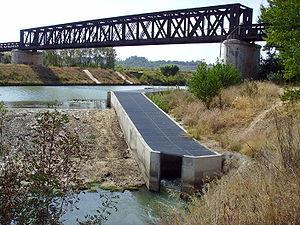
Échelle à poissons: en le fleuve Aude, près de Gailhousty
Le canal de Jonction, ou canal de la Jonction avec la Robine, est un canal français qui relie le canal du Midi à la Méditerranée via le canal de la Robine, Narbonne et Port-la-Nouvelle, l'ensemble constituant une branche latérale du canal du Midi appelée embranchement de La Nouvelle.